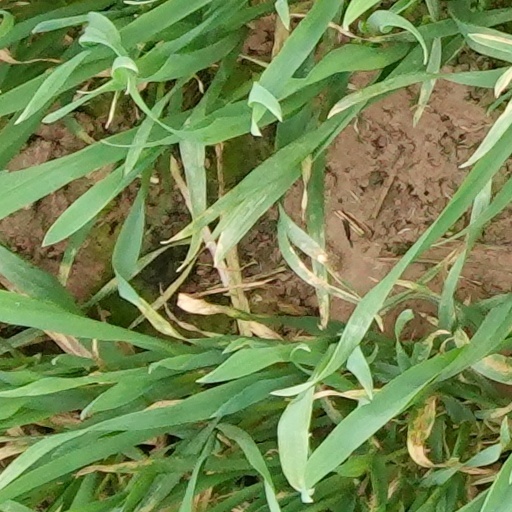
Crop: wheat